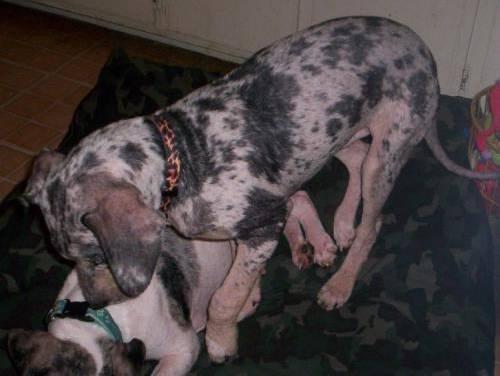
dog